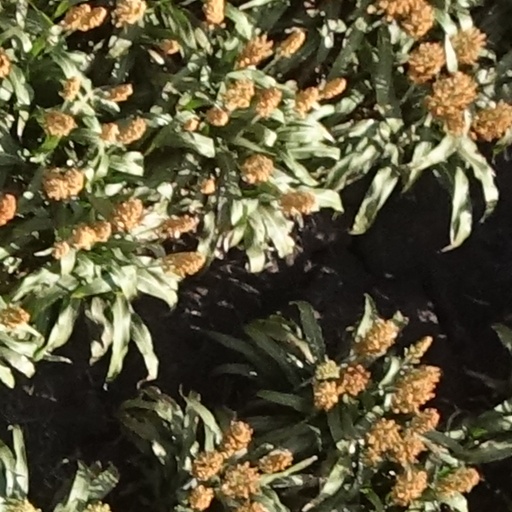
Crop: sorghum